2019 WPA World Ten-ball Championship

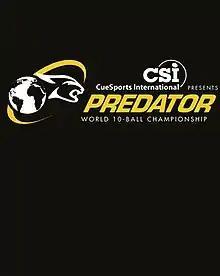
The official artwork for the event.

The 2019 WPA World Ten-ball Championship was a professional pool tournament for the discipline of ten-ball organised by the World Pool-Billiard Association (WPA) and CueSports International. It was the fifth WPA World Ten-ball Championship; the previous championship was held in 2015. After plans for an event in both 2016 and 2018 to be held in Manila fell through, a 2019 event at the Rio All-Suite Hotel & Casino in Las Vegas as part of a three-year deal for the event to be played in the United States was agreed. The event was held concurrently with the Billiard Congress of America's National Ten-ball event from July 22 to 26. The event was sponsored by cue manufacturer Predator Group.